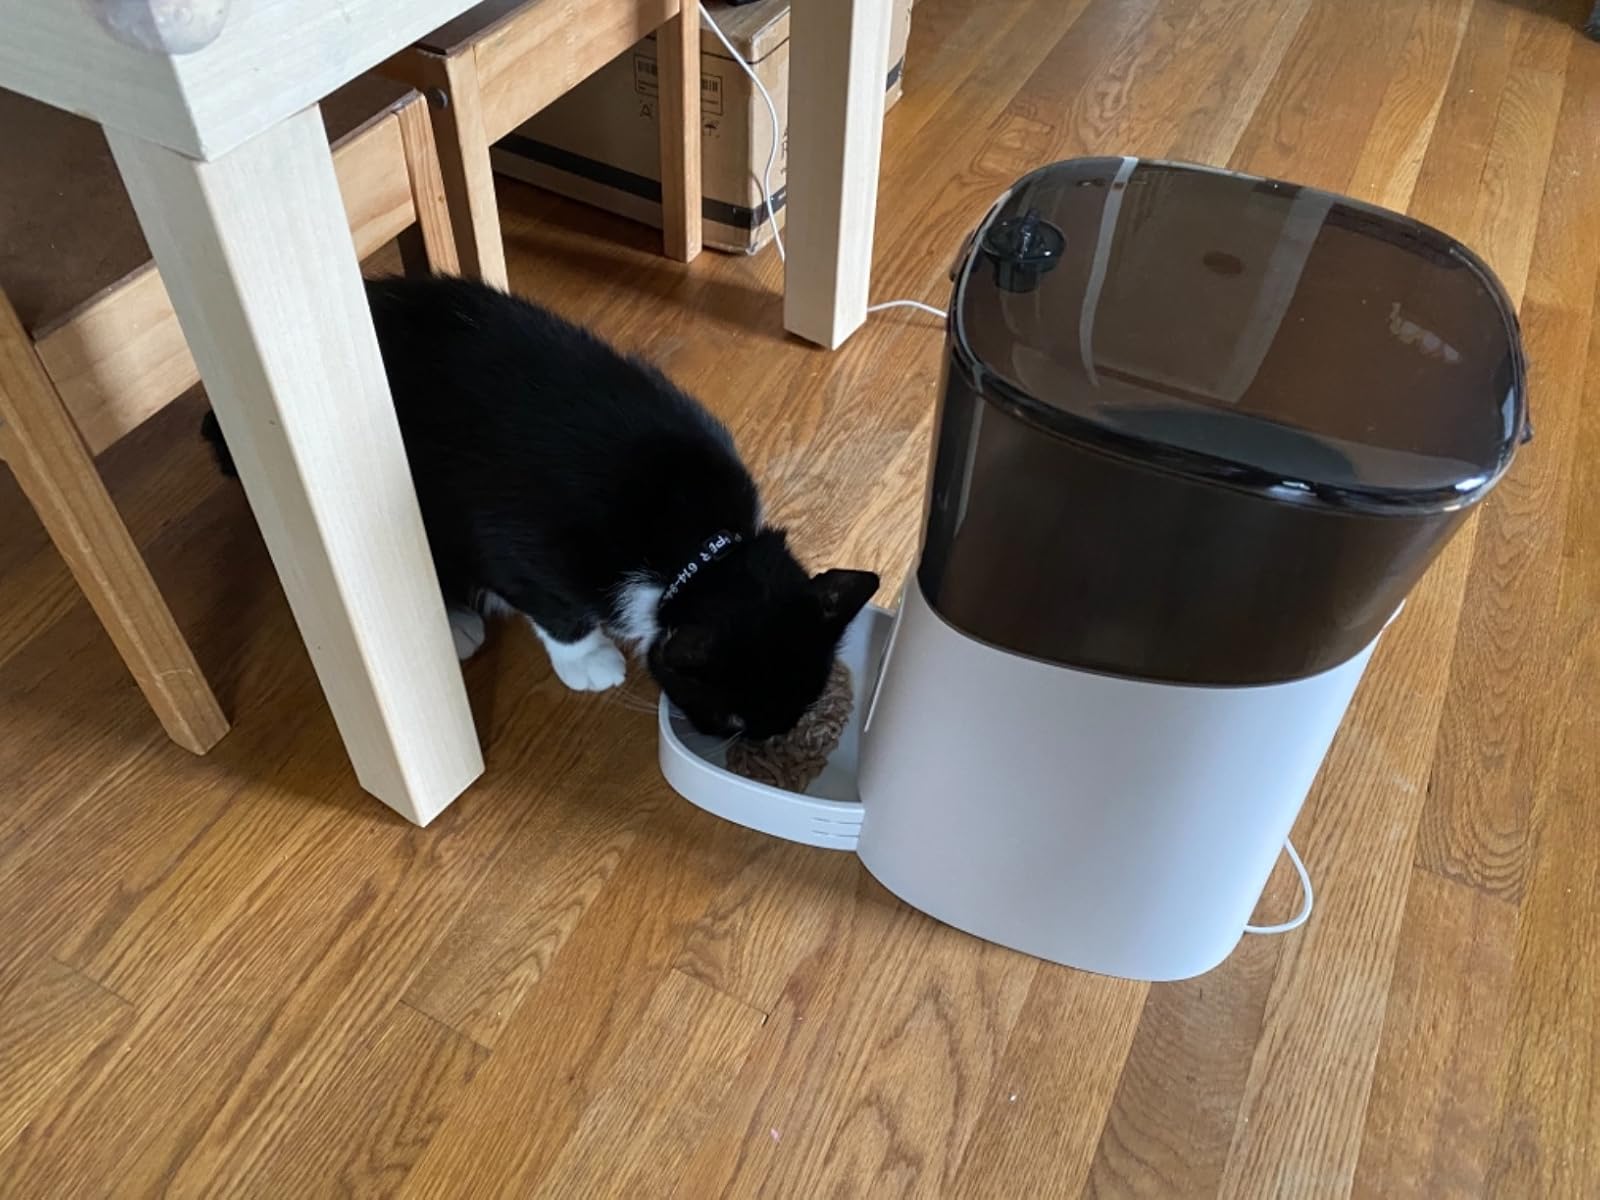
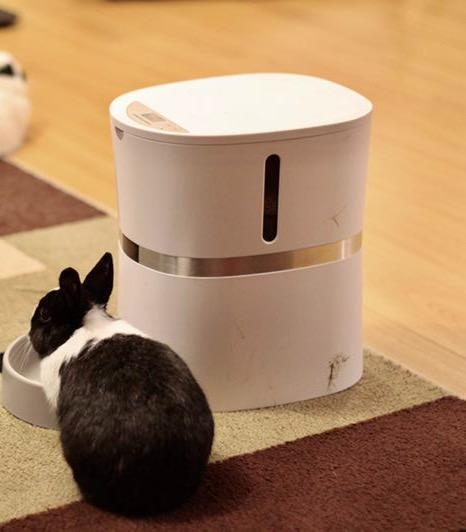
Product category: items_feeder
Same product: no